Italian Football League

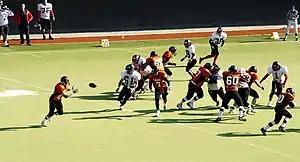
Rhinos Milano vs. Catania Elephants in 2008 at Velodromo Vigorelli, Milan

♦ due to league expansion the Napoli team can play the 2015 IFL season and is not relegated to the second division